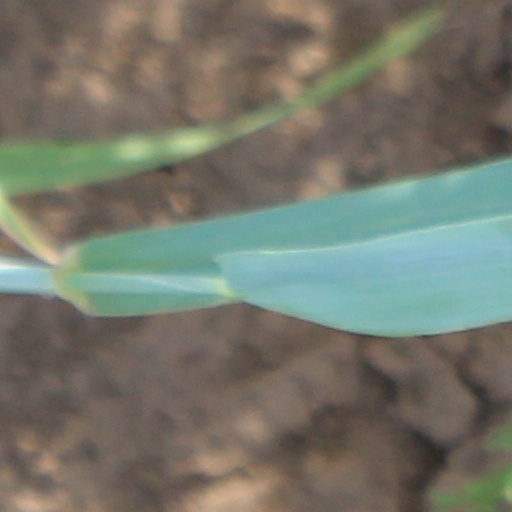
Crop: wheat